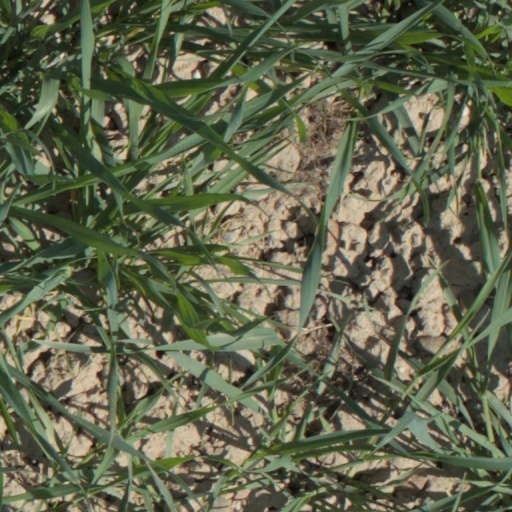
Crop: wheat